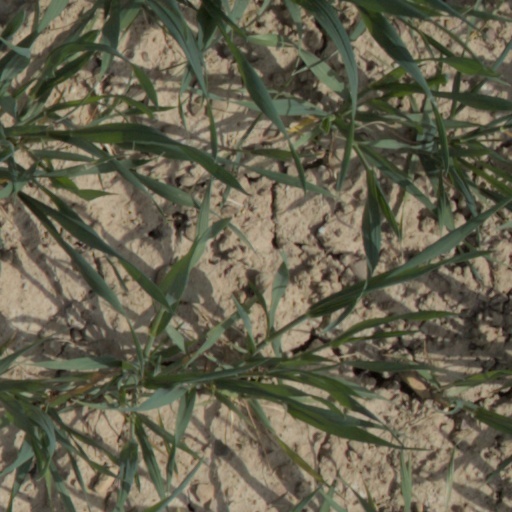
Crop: wheat